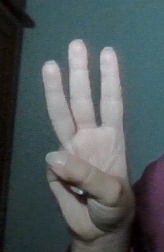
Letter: thaa